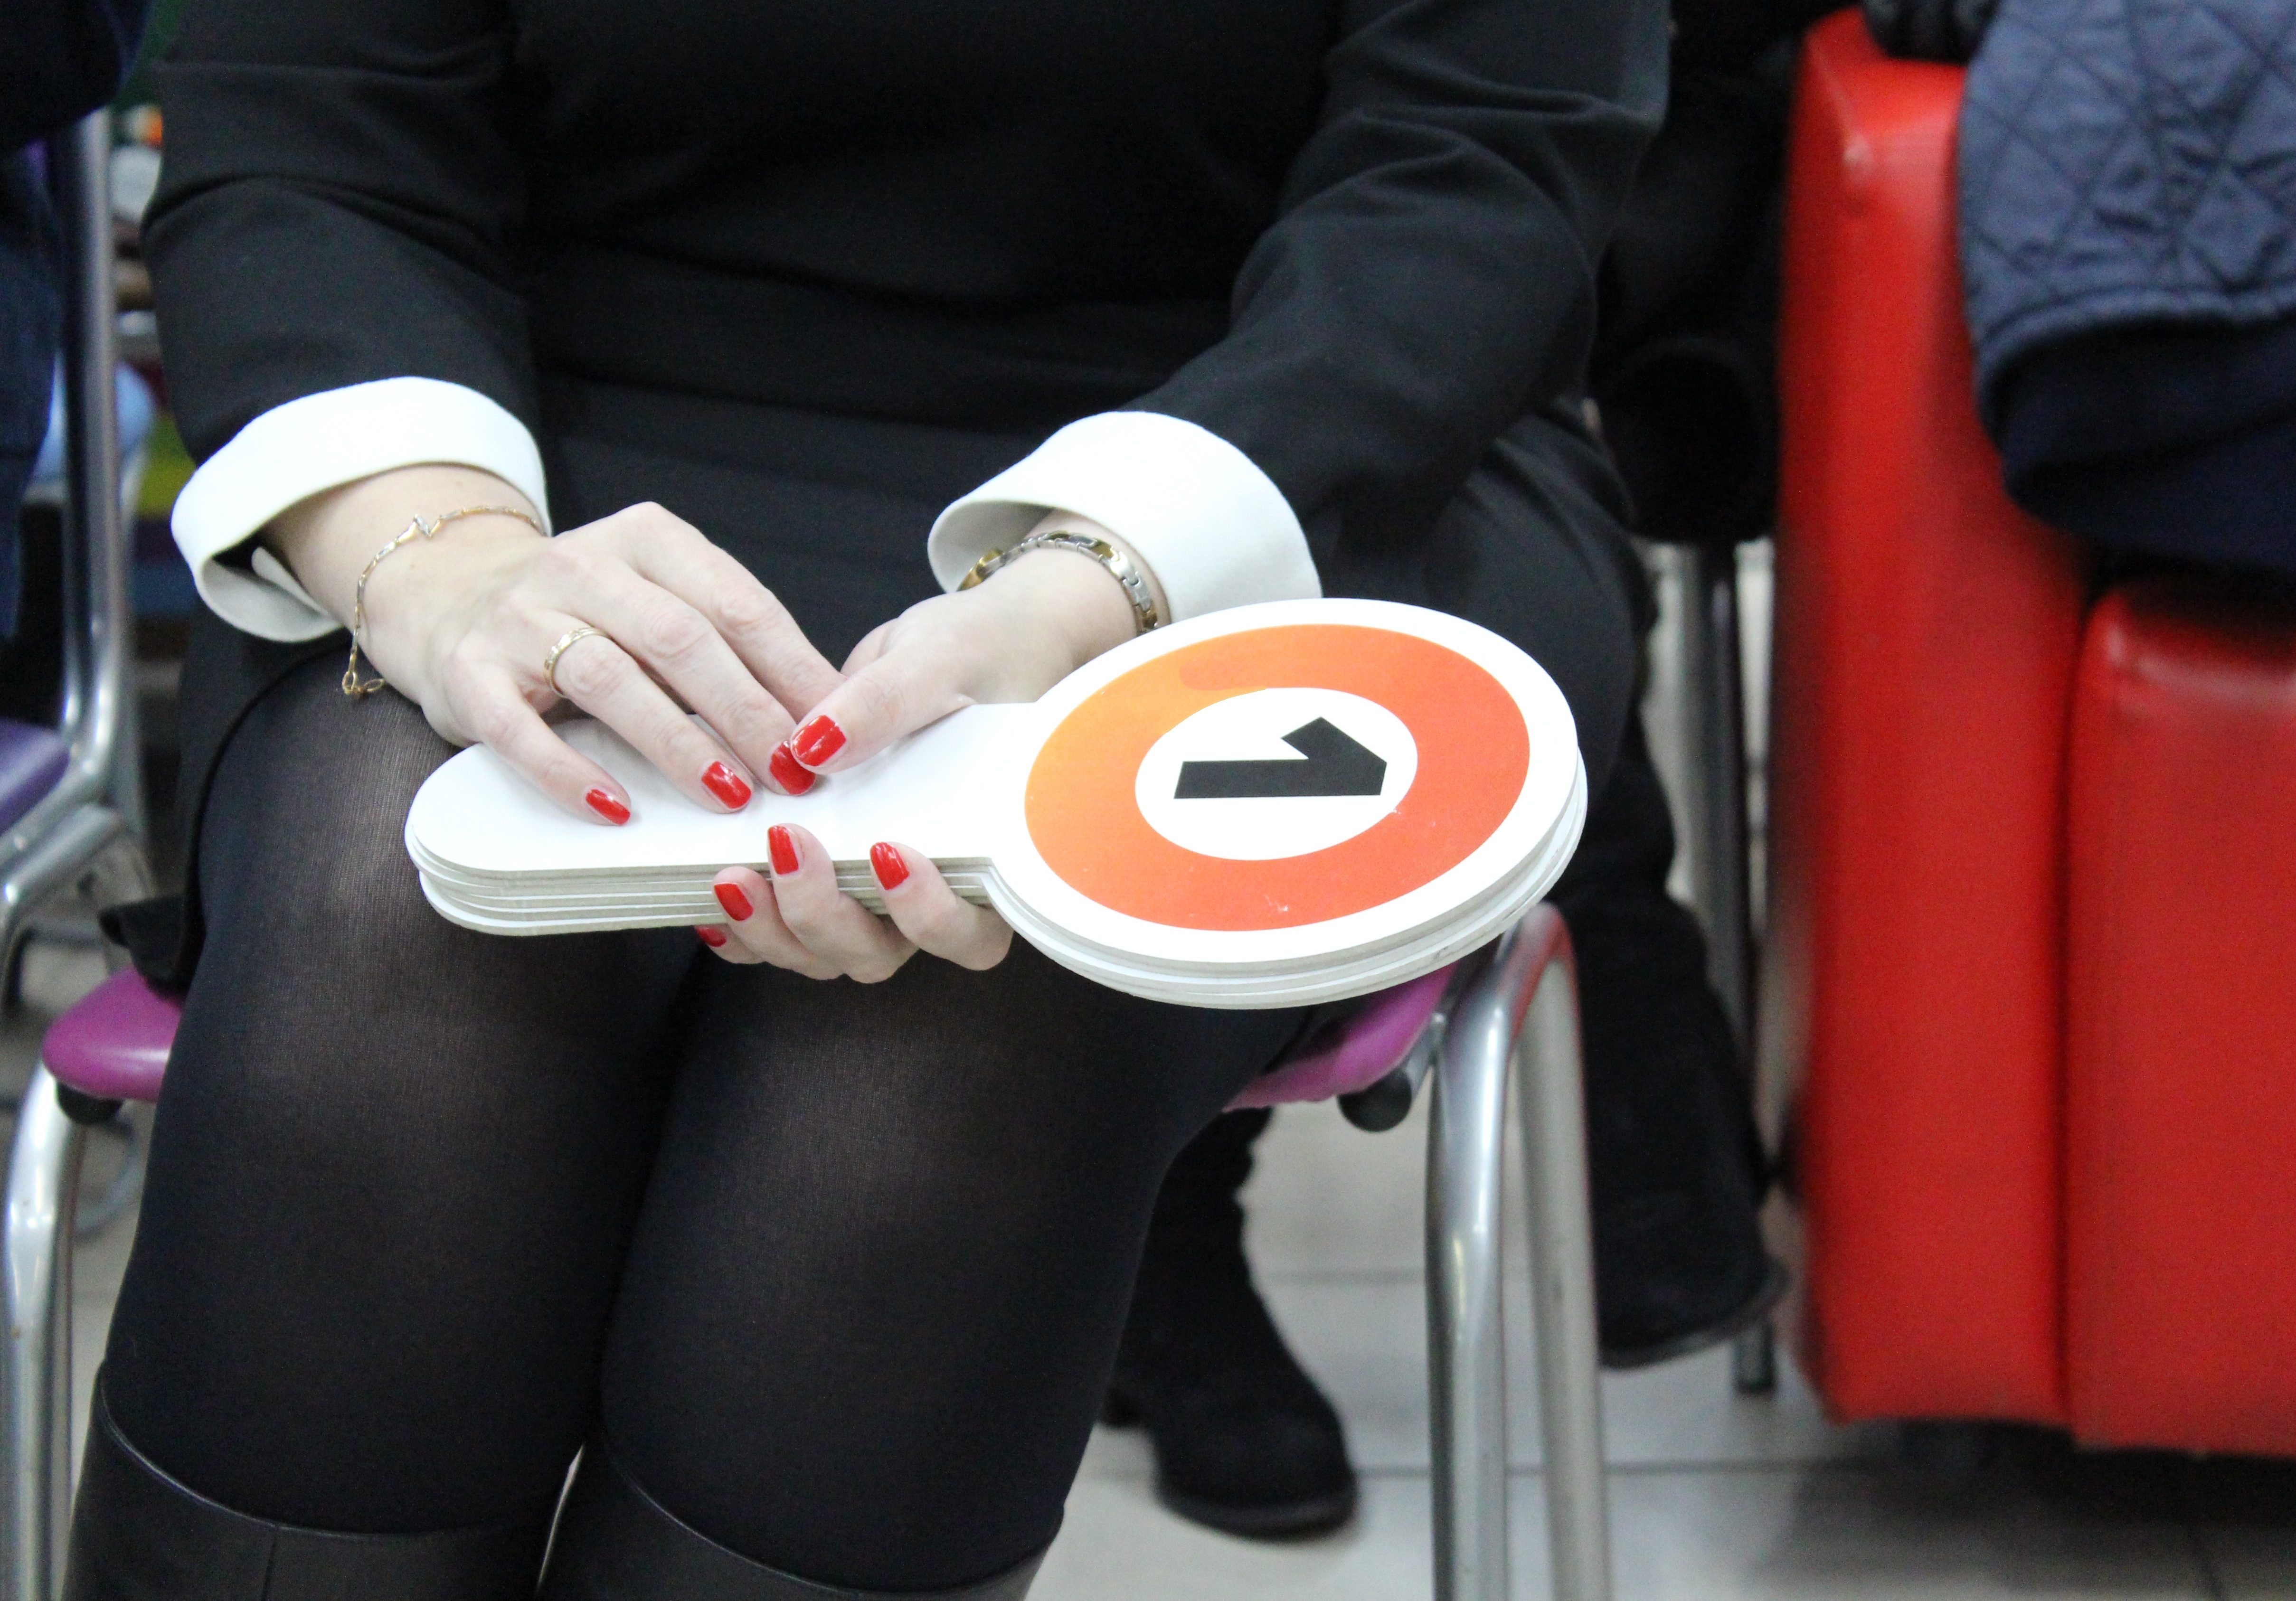
girl, jewelry, manicure, card, vote, competition, justice, footwear, judge, figures, car seat, top, jury, points, knees, election, score, exchange, rates, auction, rating, dance tights